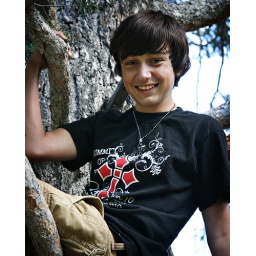
A boy in a tree with a smile.